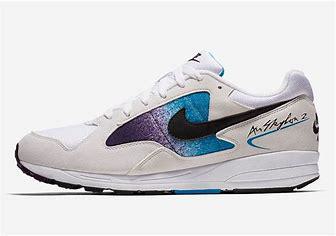
Brand: Nike
Model: Air Skylon Ii